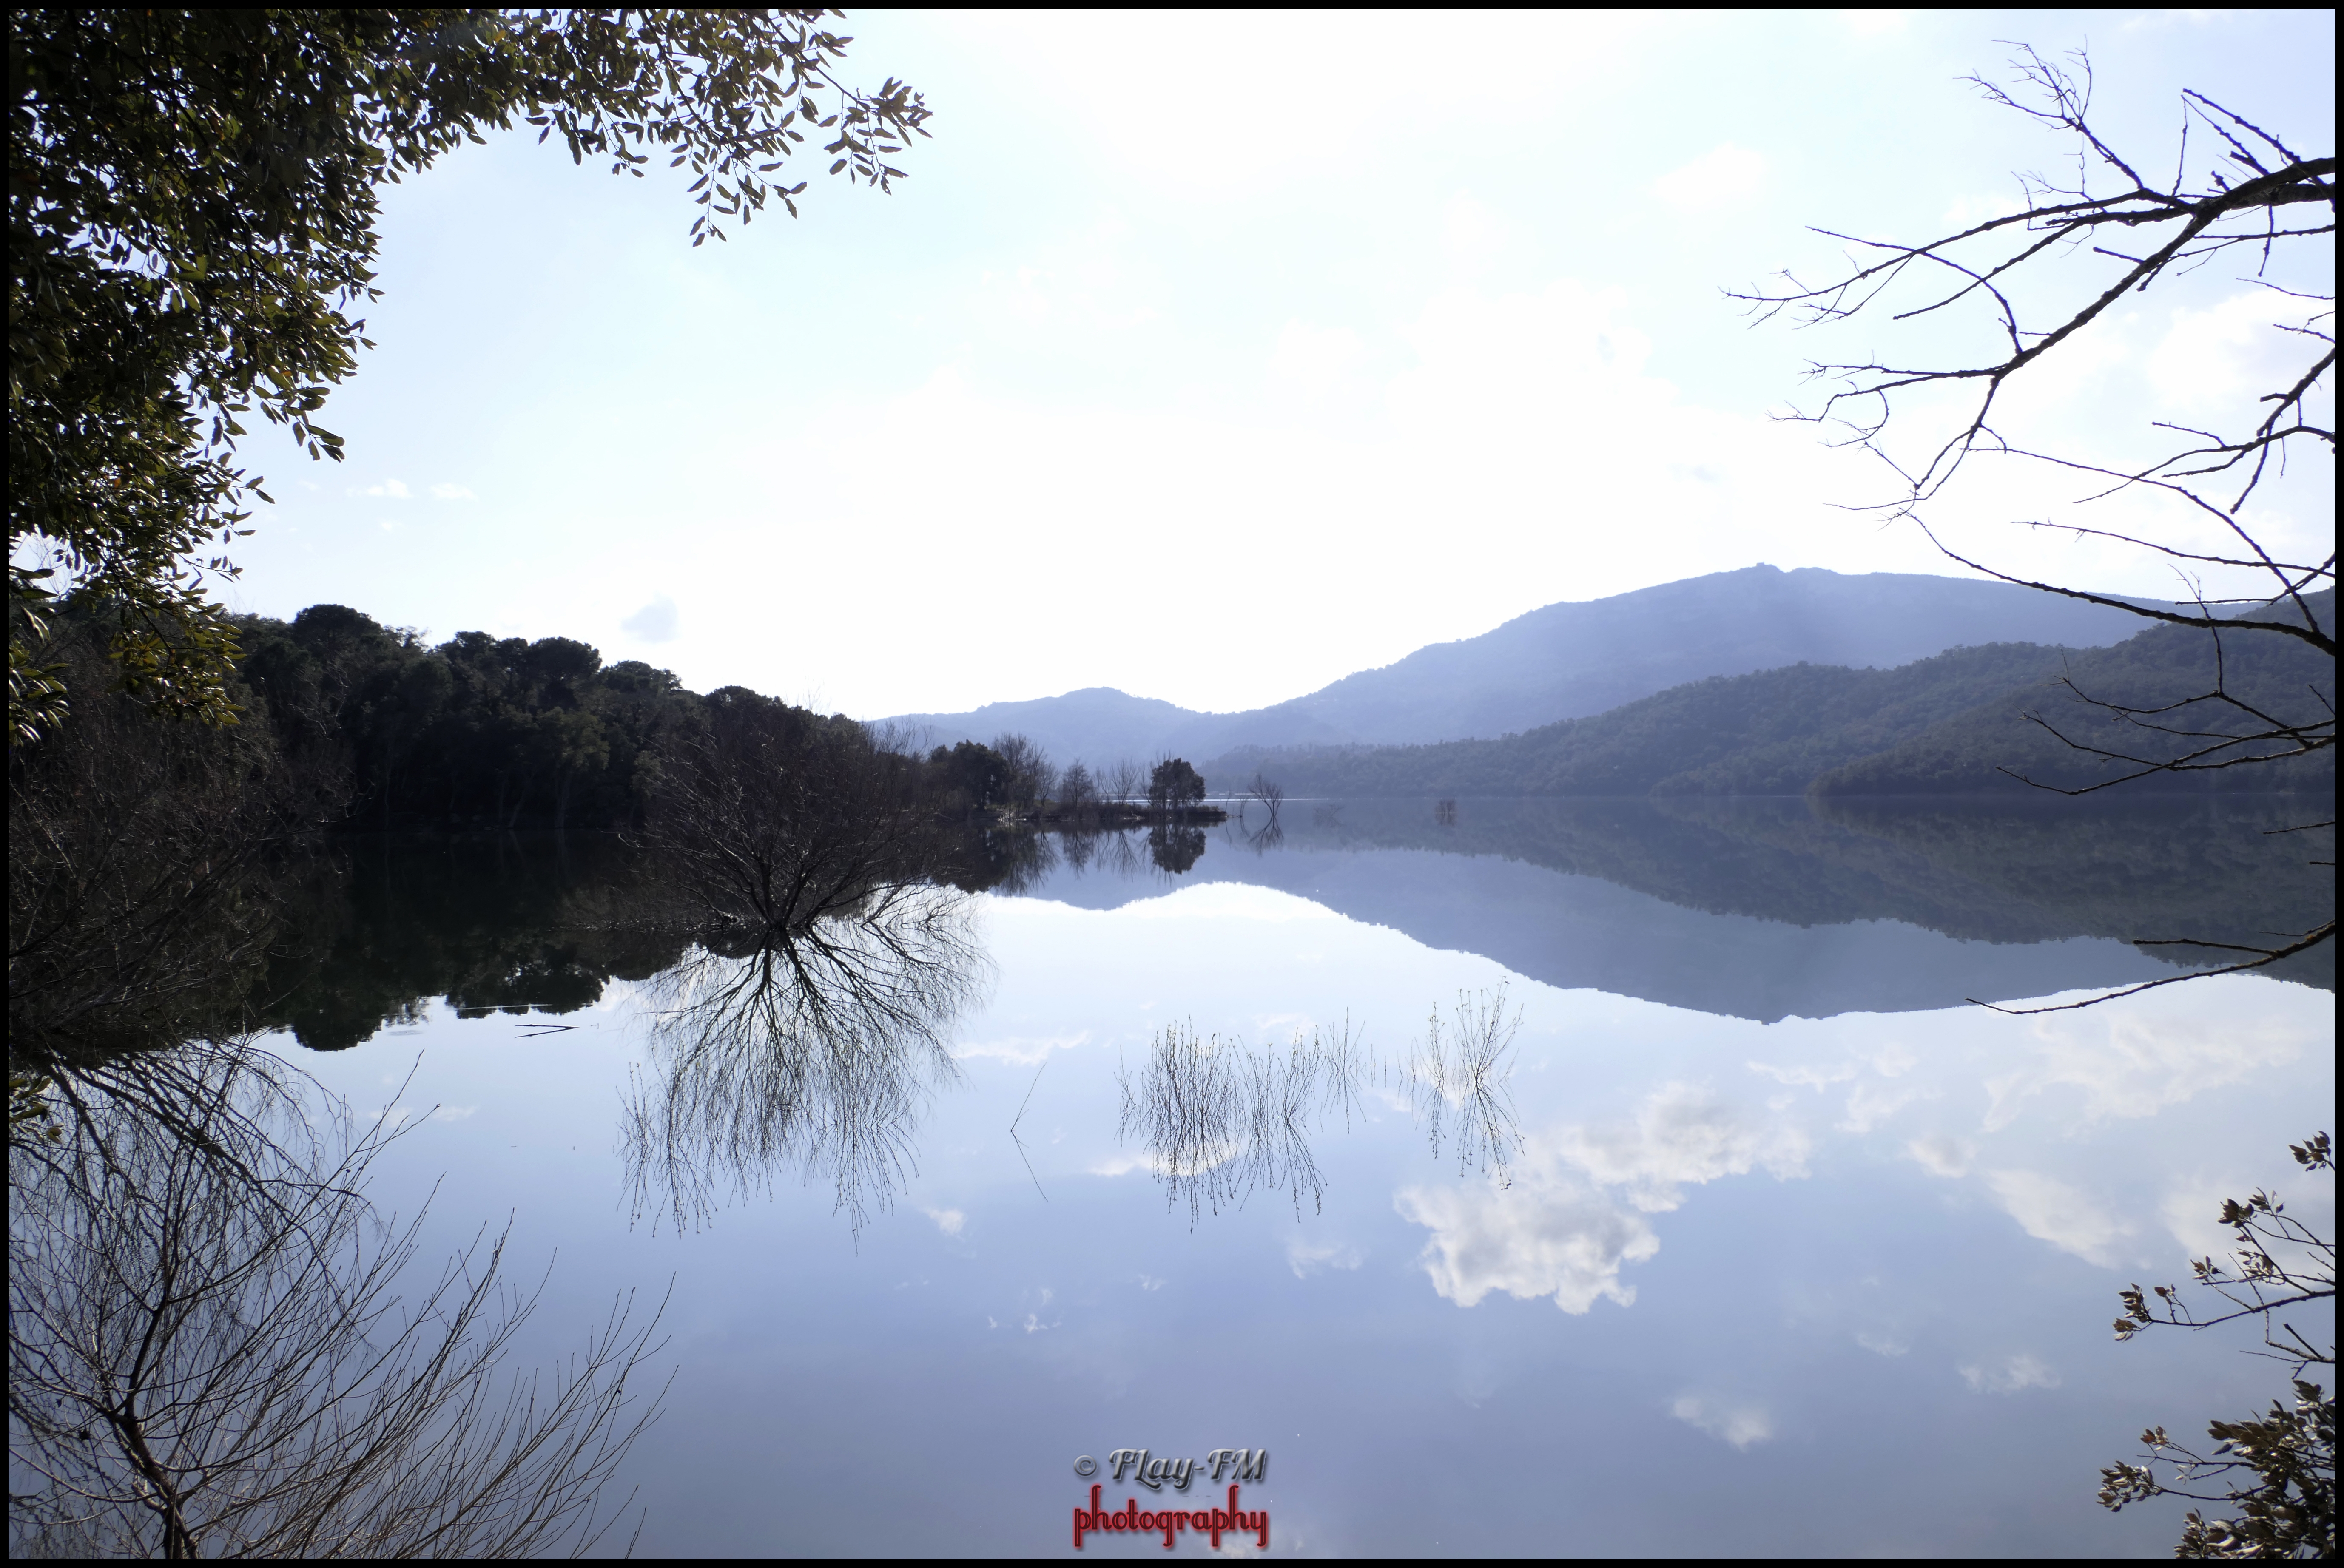
lake, swamp, nature, reflection, sky, water, water resources, lake district, loch, highland, natural landscape, reservoir, atmospheric phenomenon, tree, wilderness, mountain, tarn, cloud, hill station, river, landscape, hill, watercourse, fell, pond, bank, national park, fjord, tourism